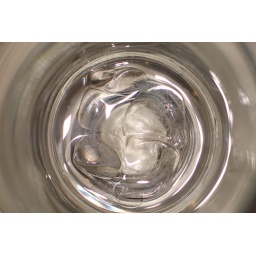
Looking down a clear glass with ice water in it.